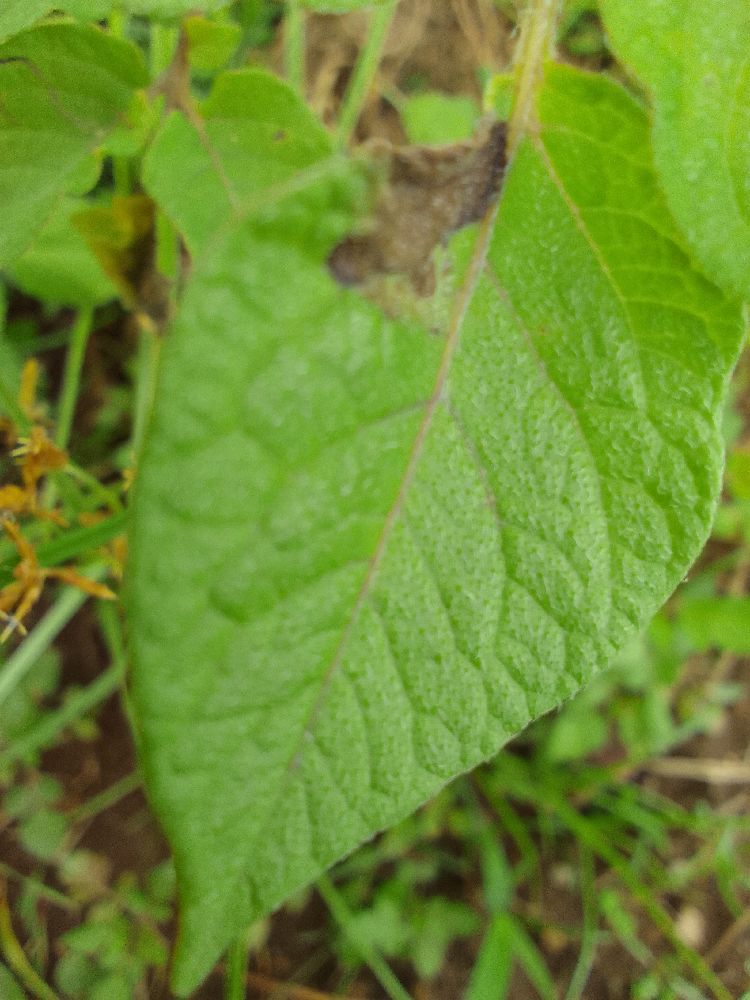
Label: Late blight